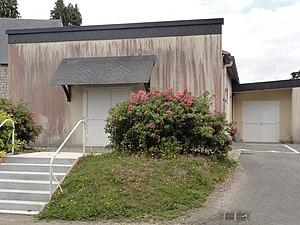
Bénesville (Seine-Mar.) salle polyvalente
Bénesville est une commune française située dans le département de la Seine-Maritime en région Normandie.